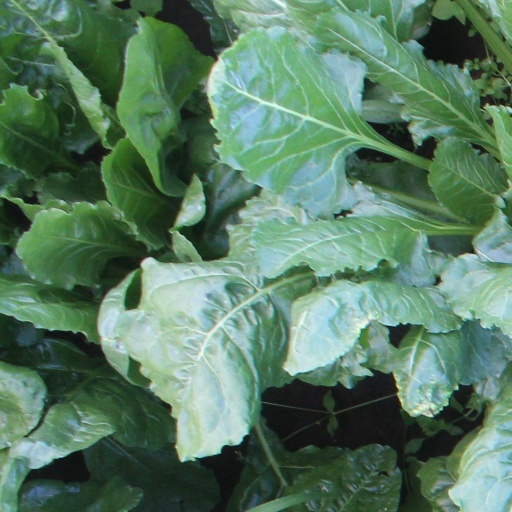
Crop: sugar beet